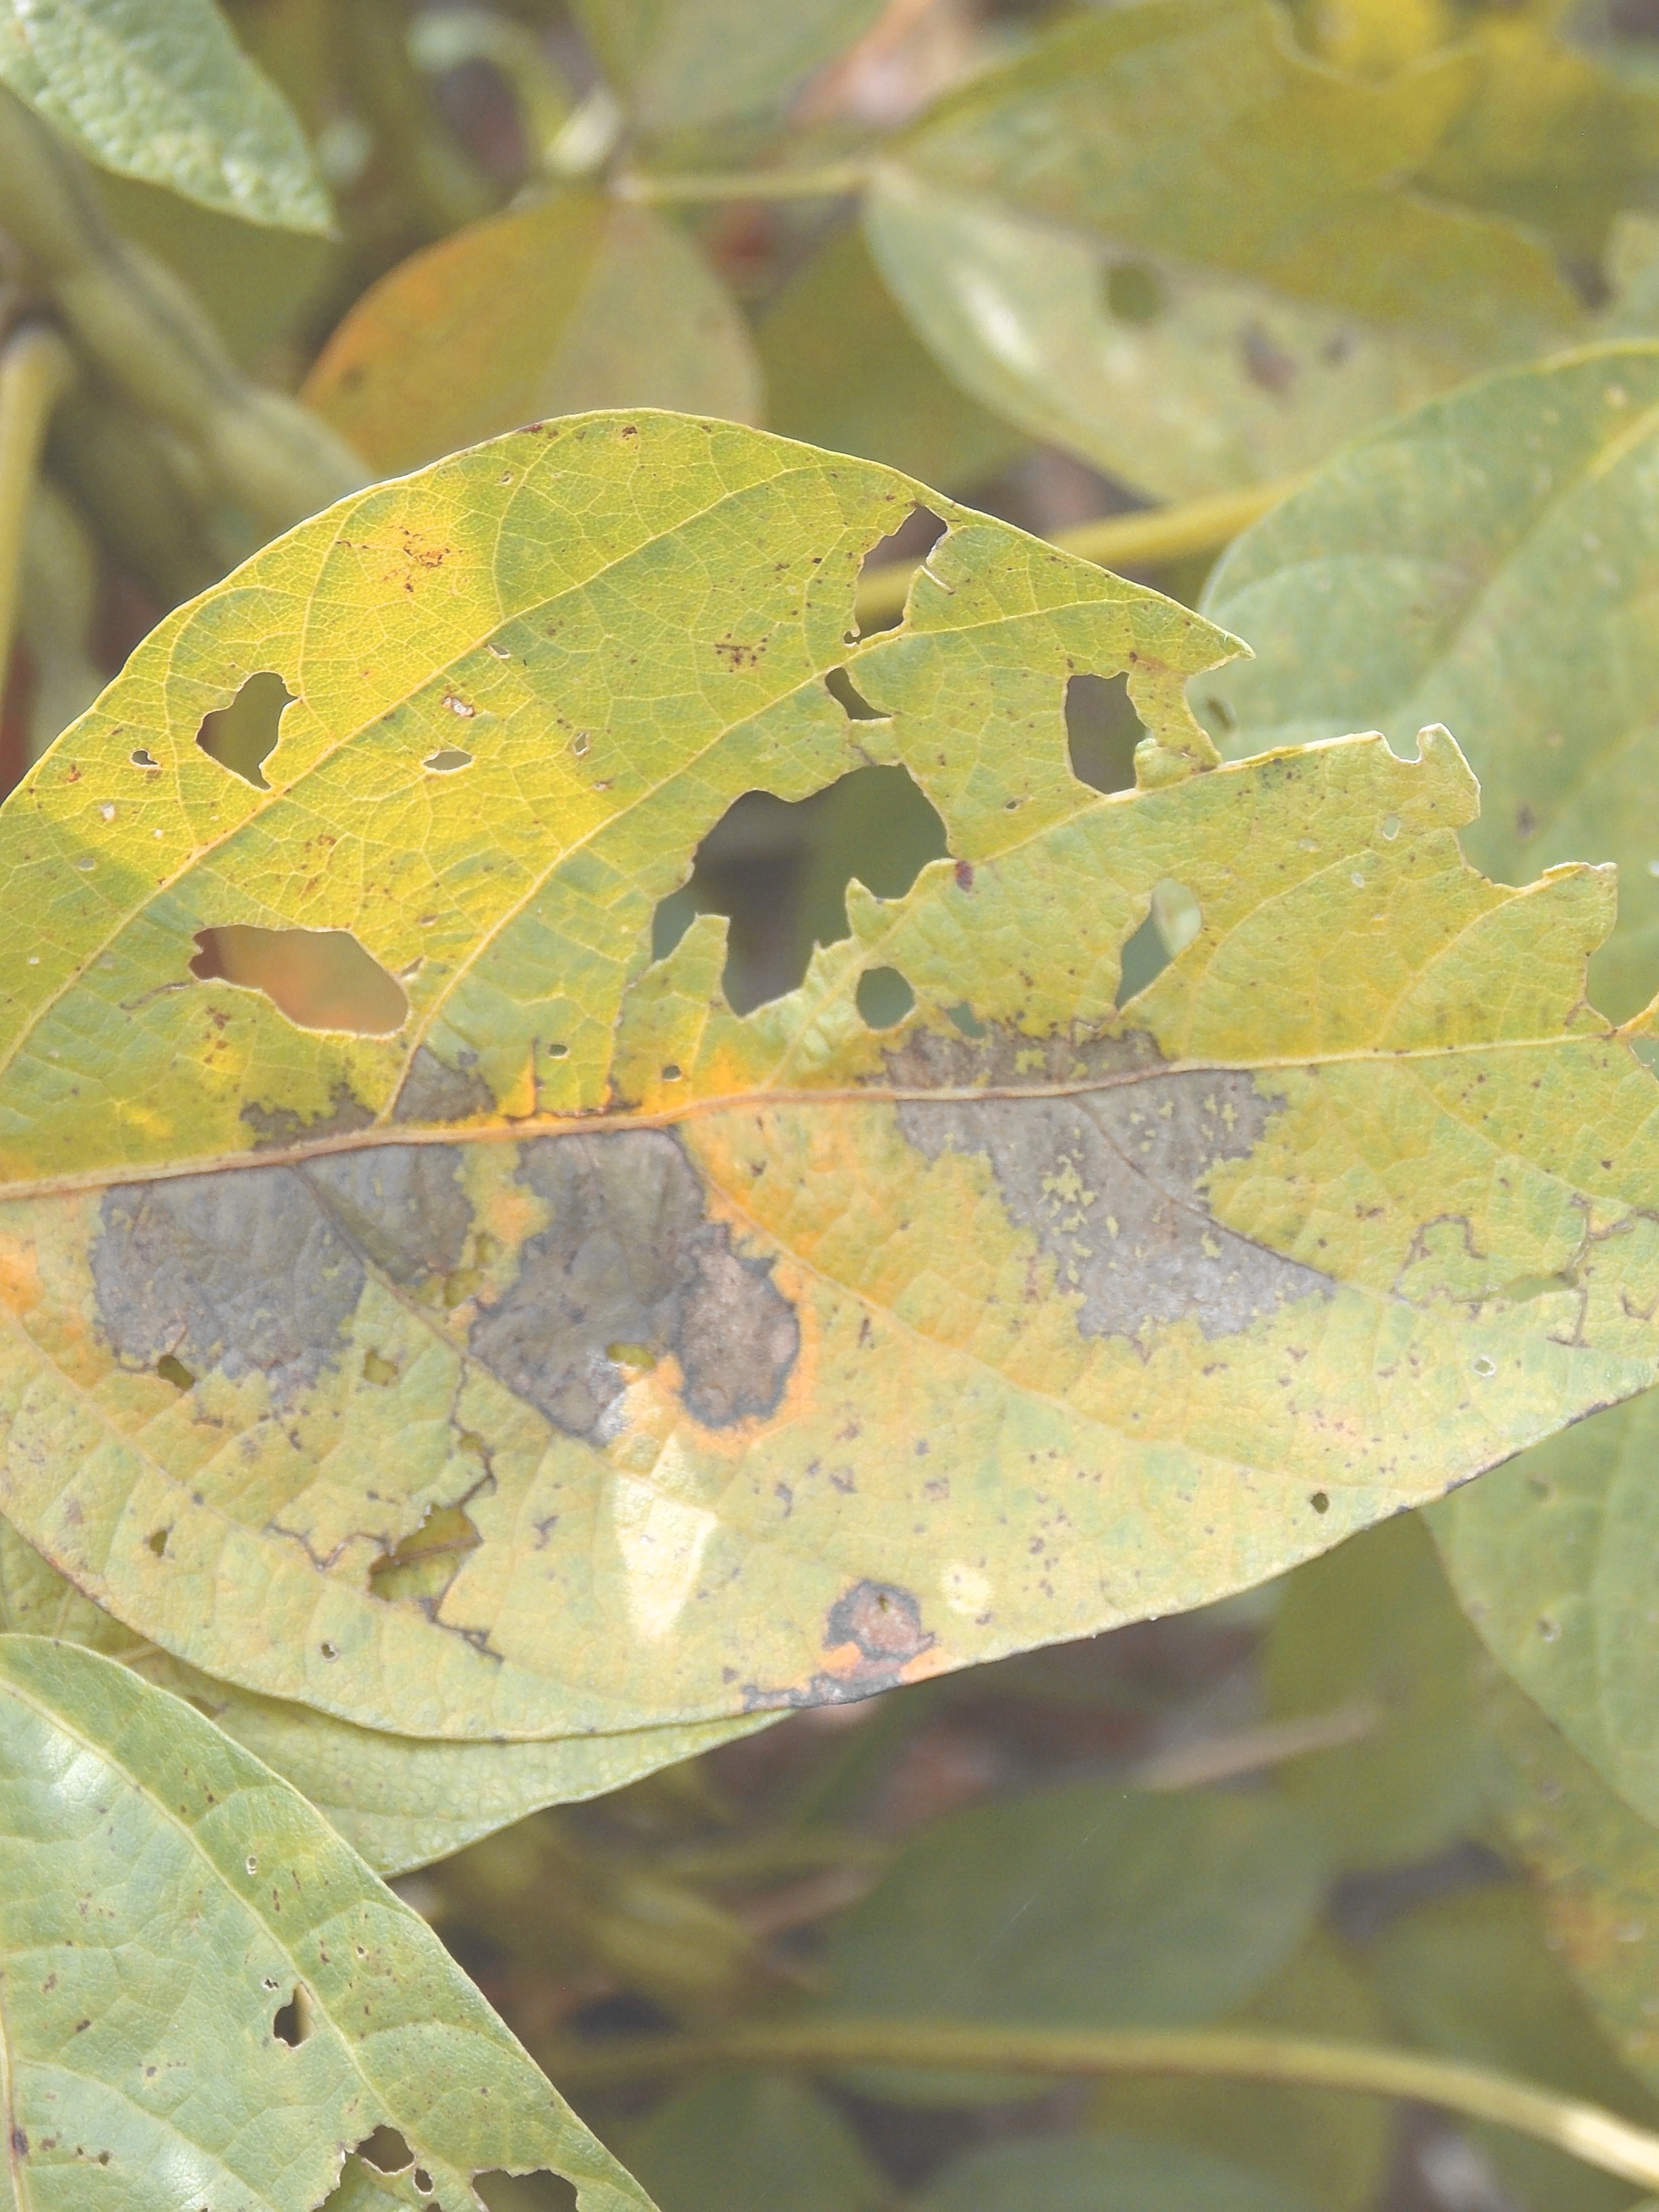
Label: Disease